Intermingling

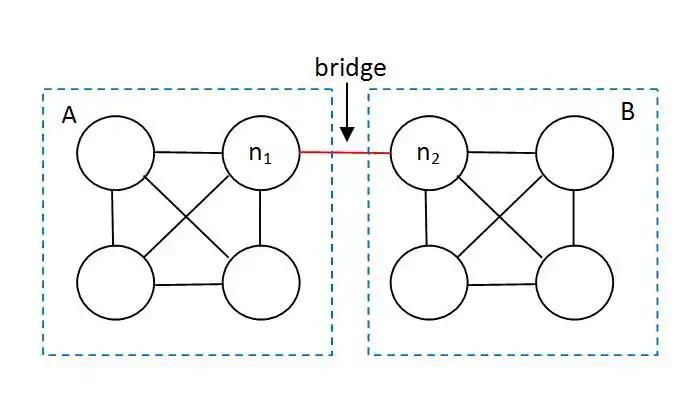
A bridge between two individuals who have no previous connection leads to intermingling.

Intermingling, or heterophily, from a sociological perspective includes the various forms of interactions between individuals that go against a particular society's cultural norms. These relationships stem from weak or absent ties, which are contrary to strong ties and constitute of networks between individuals who know little or nothing about one another. Examples of intermingling can include networking, work-place romance, or cross-cultural dating.